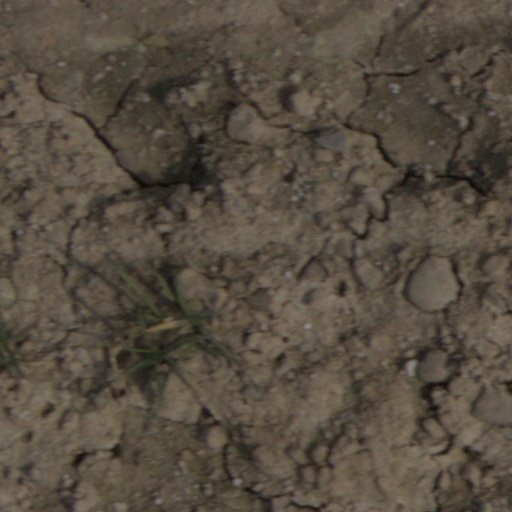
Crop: wheat